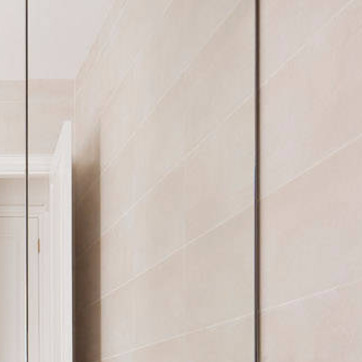
Material: mirror